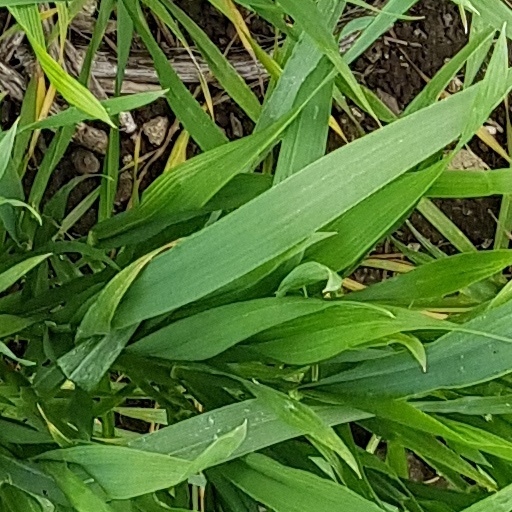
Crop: wheat